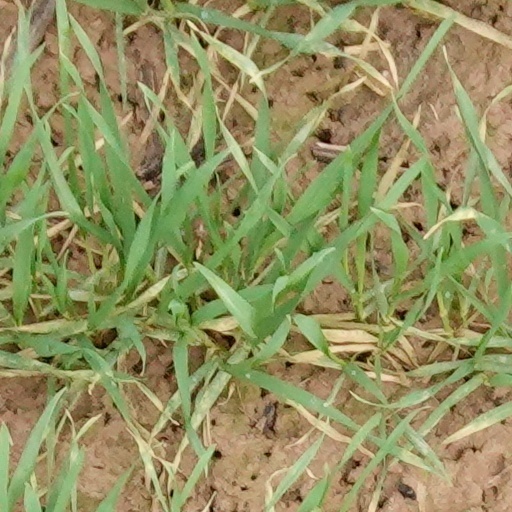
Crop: wheat